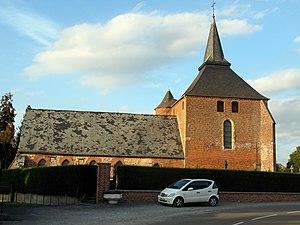
Le nombre, la spécificité et l'intérêt des églises fortifiées de Thiérache dans l'Aisne, principalement, mais aussi dans les Ardennes sont tels que, si plusieurs ouvrages leur ont été consacrés, les Offices de tourisme de ces deux départements ne proposent pas moins, en 2006 par exemple, de 4 à 6 circuits touristiques :
Rogny est une commune française située dans le département de l'Aisne, en région Hauts-de-France.
L'église Saint-Évent est une église située à Rogny, en France.